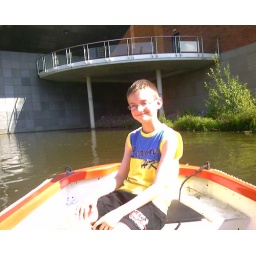
Timothy in row boat in Dommel during Festicumex 2006, in front of balcony of Van Abbemuseum